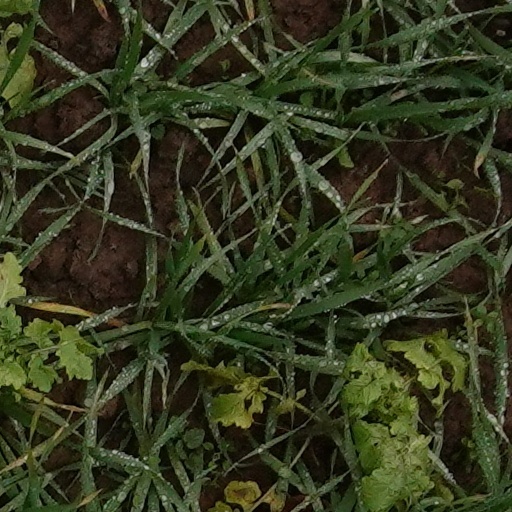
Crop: wheat